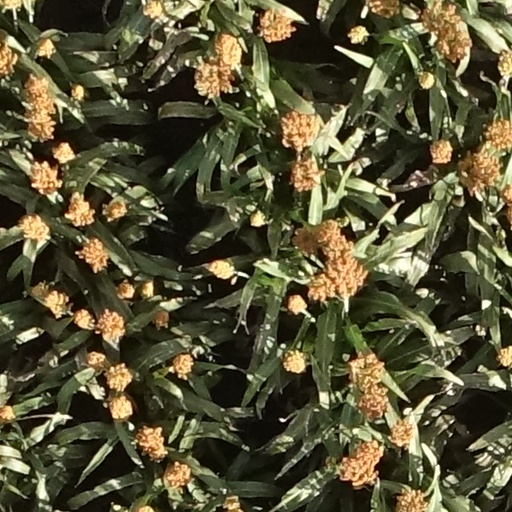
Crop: sorghum